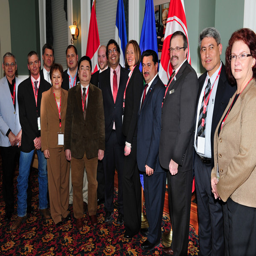
A group of people standing next to each other in a room.
A group of professionals in front of flags.
Large group of adults attending official event indoors.
A group of people standing in front of flags.
A GROUP OF MEN AND WOMEN POSING FOR A PICTURE